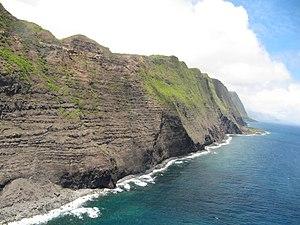
Molokai est la cinquième île de l'archipel d'Hawaï par la taille, avec une longueur de 61 kilomètres, une largeur de 16 kilomètres, une superficie de 673 km² et un littoral de 171 kilomètres de longueur. Elle se situe à 14,4 km au nord-ouest de l'île de Maui et à 42 km à l'est-sud-est de Oahu. Son point le plus élevé est le Kamakou, culminant à 1 515 mètres d'altitude. Les plus hautes falaises du monde se trouvent à Umilehi Point, elles atteignent 1 005 mètres au-dessus de l'océan Pacifique.